15th Alabama Infantry Regiment

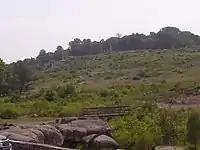
Little Round Top today, seen from the Devil's Den. The 15th Alabama's assault was made on the portion of the hill lying to the far right in this photo.

In their attack on Little Round Top, the 15th Alabama would be joined by the 4th and 47th Alabama Infantry, and also by the 4th and 5th Texas Infantry regiments. All of these units were thoroughly exhausted at the time of the assault, having marched in the July heat for over 20 miles (37 kilometers) prior to the actual attack. Furthermore, the canteens of the Southerners were empty, and Law's command to advance did not give them time to refill them. Approaching the Union line on the crest of the hill, Law's men were thrown back by the first Union volley and withdrew briefly to regroup. The 15th Alabama repositioned itself further to the right, attempting to find the Union left flank which, unbeknownst to it, was held by Chamberlain's 20th Maine.